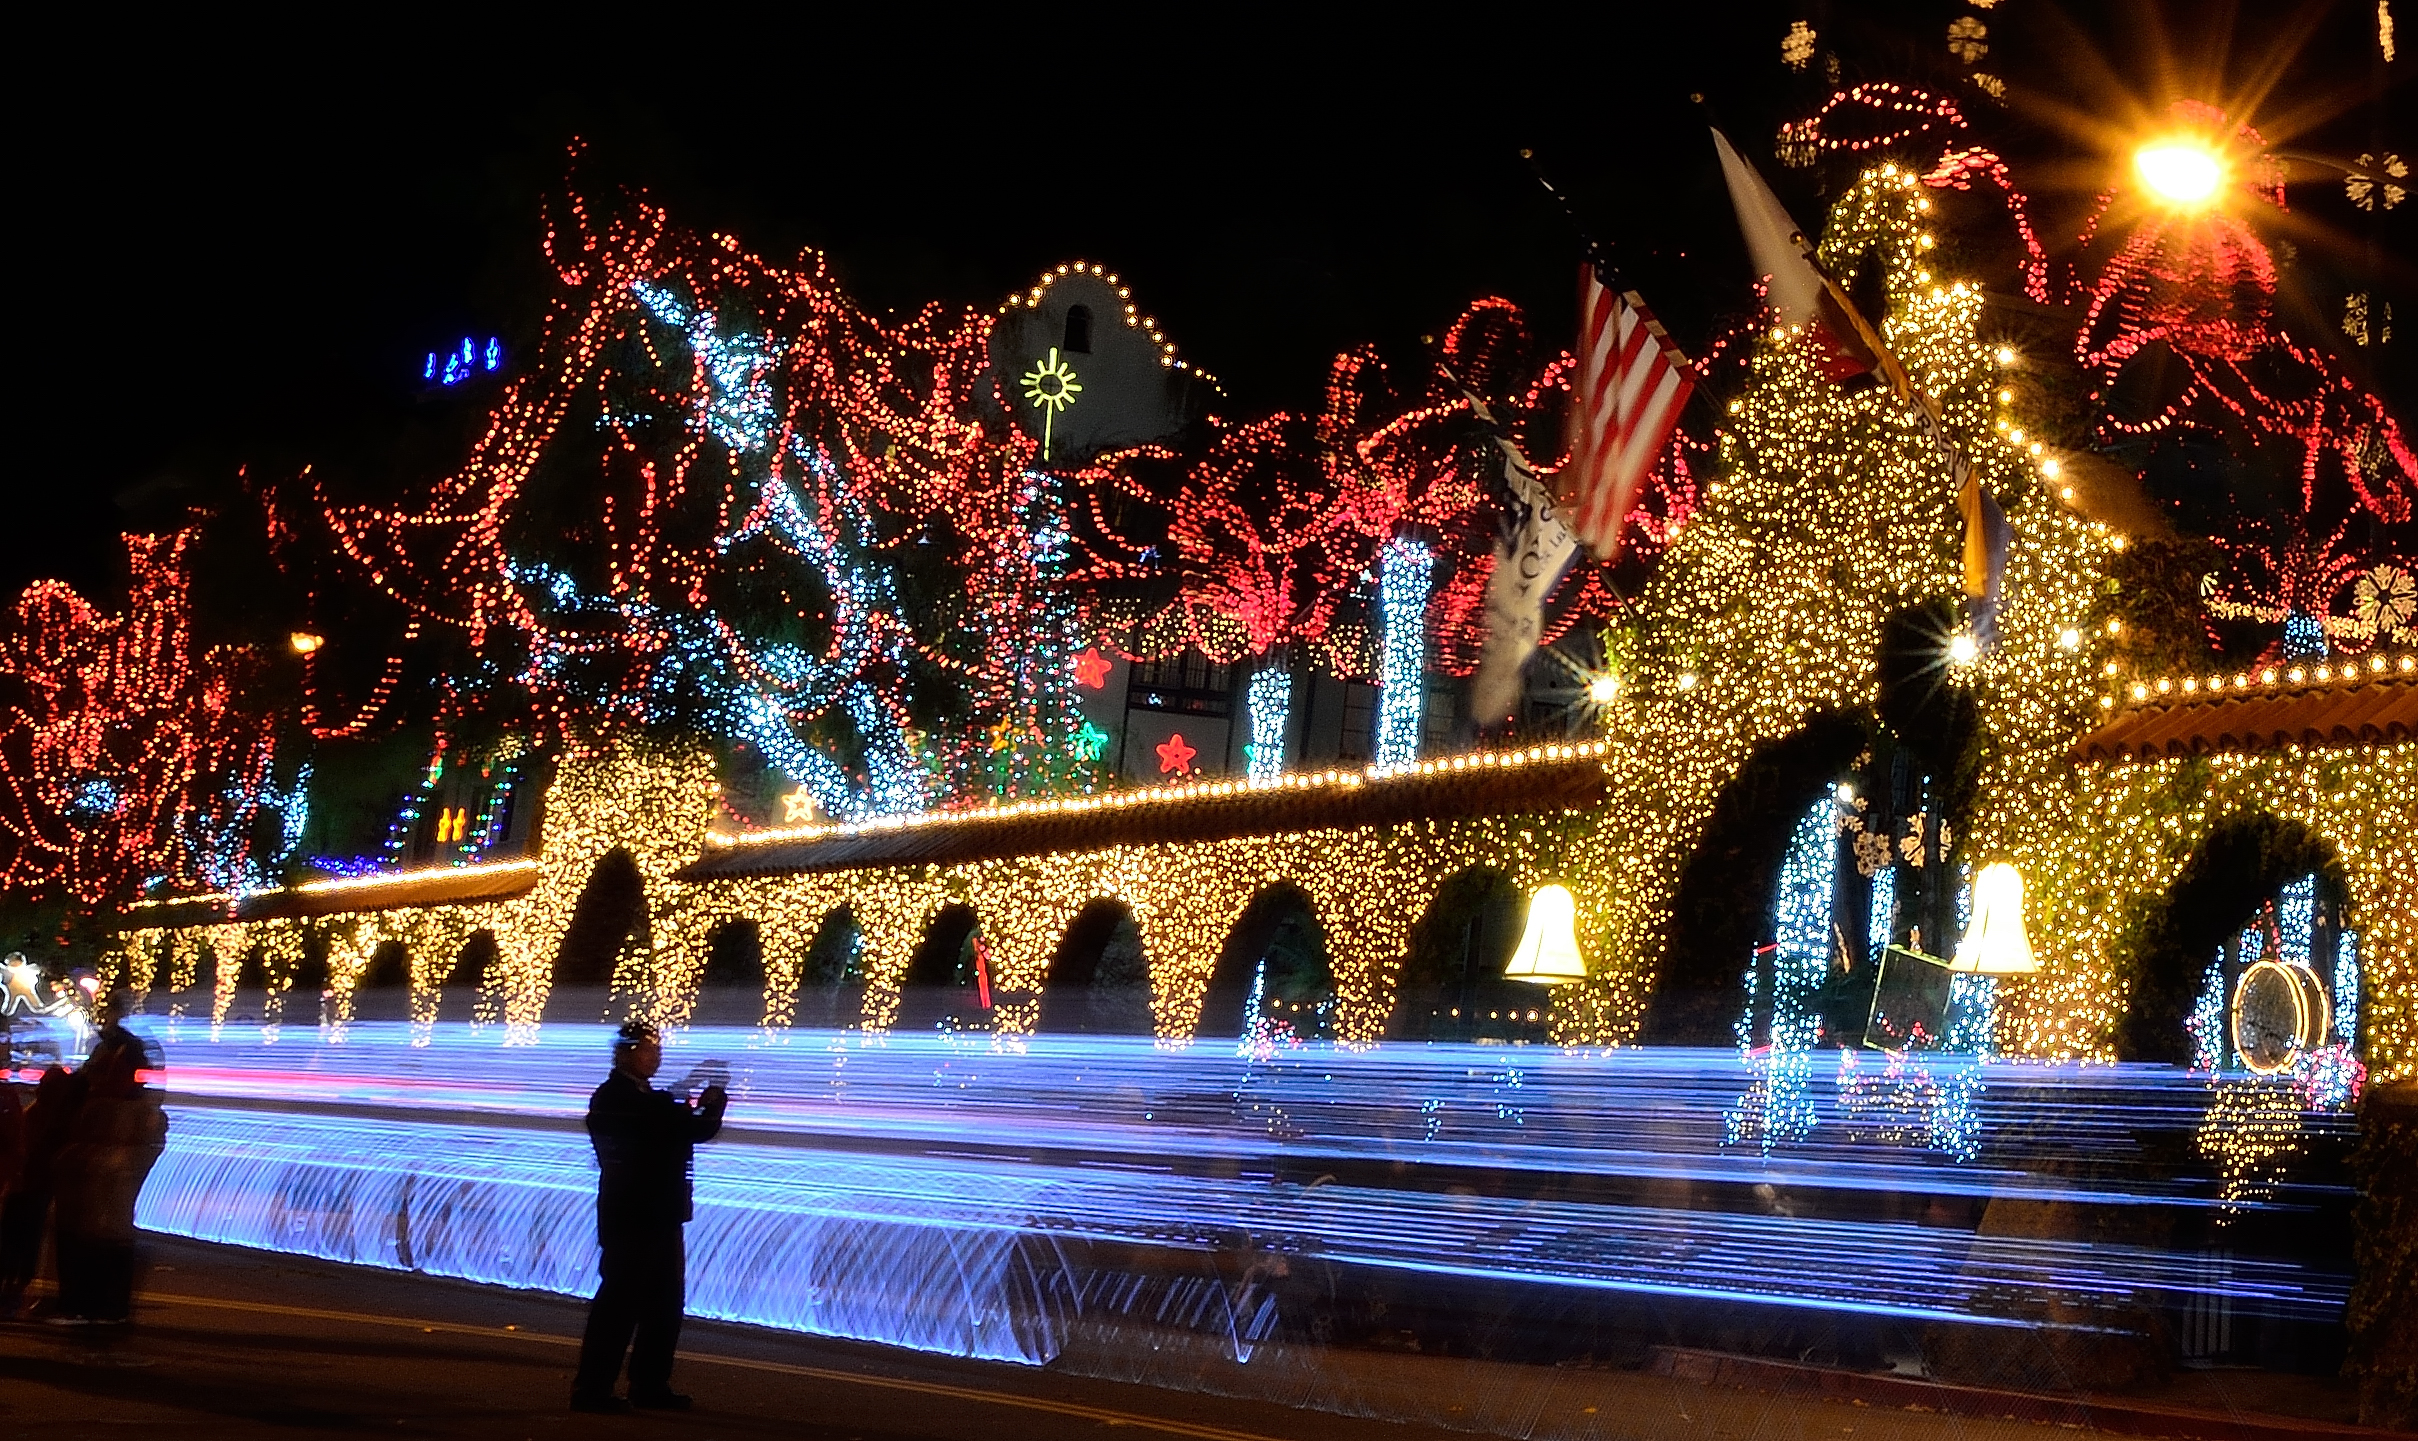
christmas, night, light, dark, street, parade, building, plant, window, electricity, architecture, christmas decoration, city, midnight, landmark, metropolitan area, metropolis, darkness, event, beauty, urban area, human settlement, holiday, electric blue, decoration, christmas lights, winter, interior design, reflection, house, town, light fixture, facade, landscape lighting, downtown, fun, tree